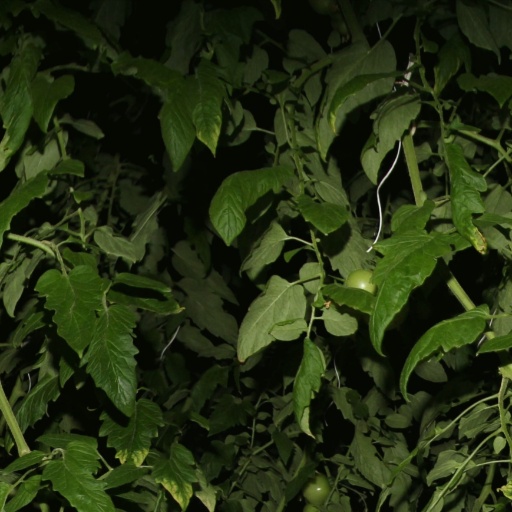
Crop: tomato